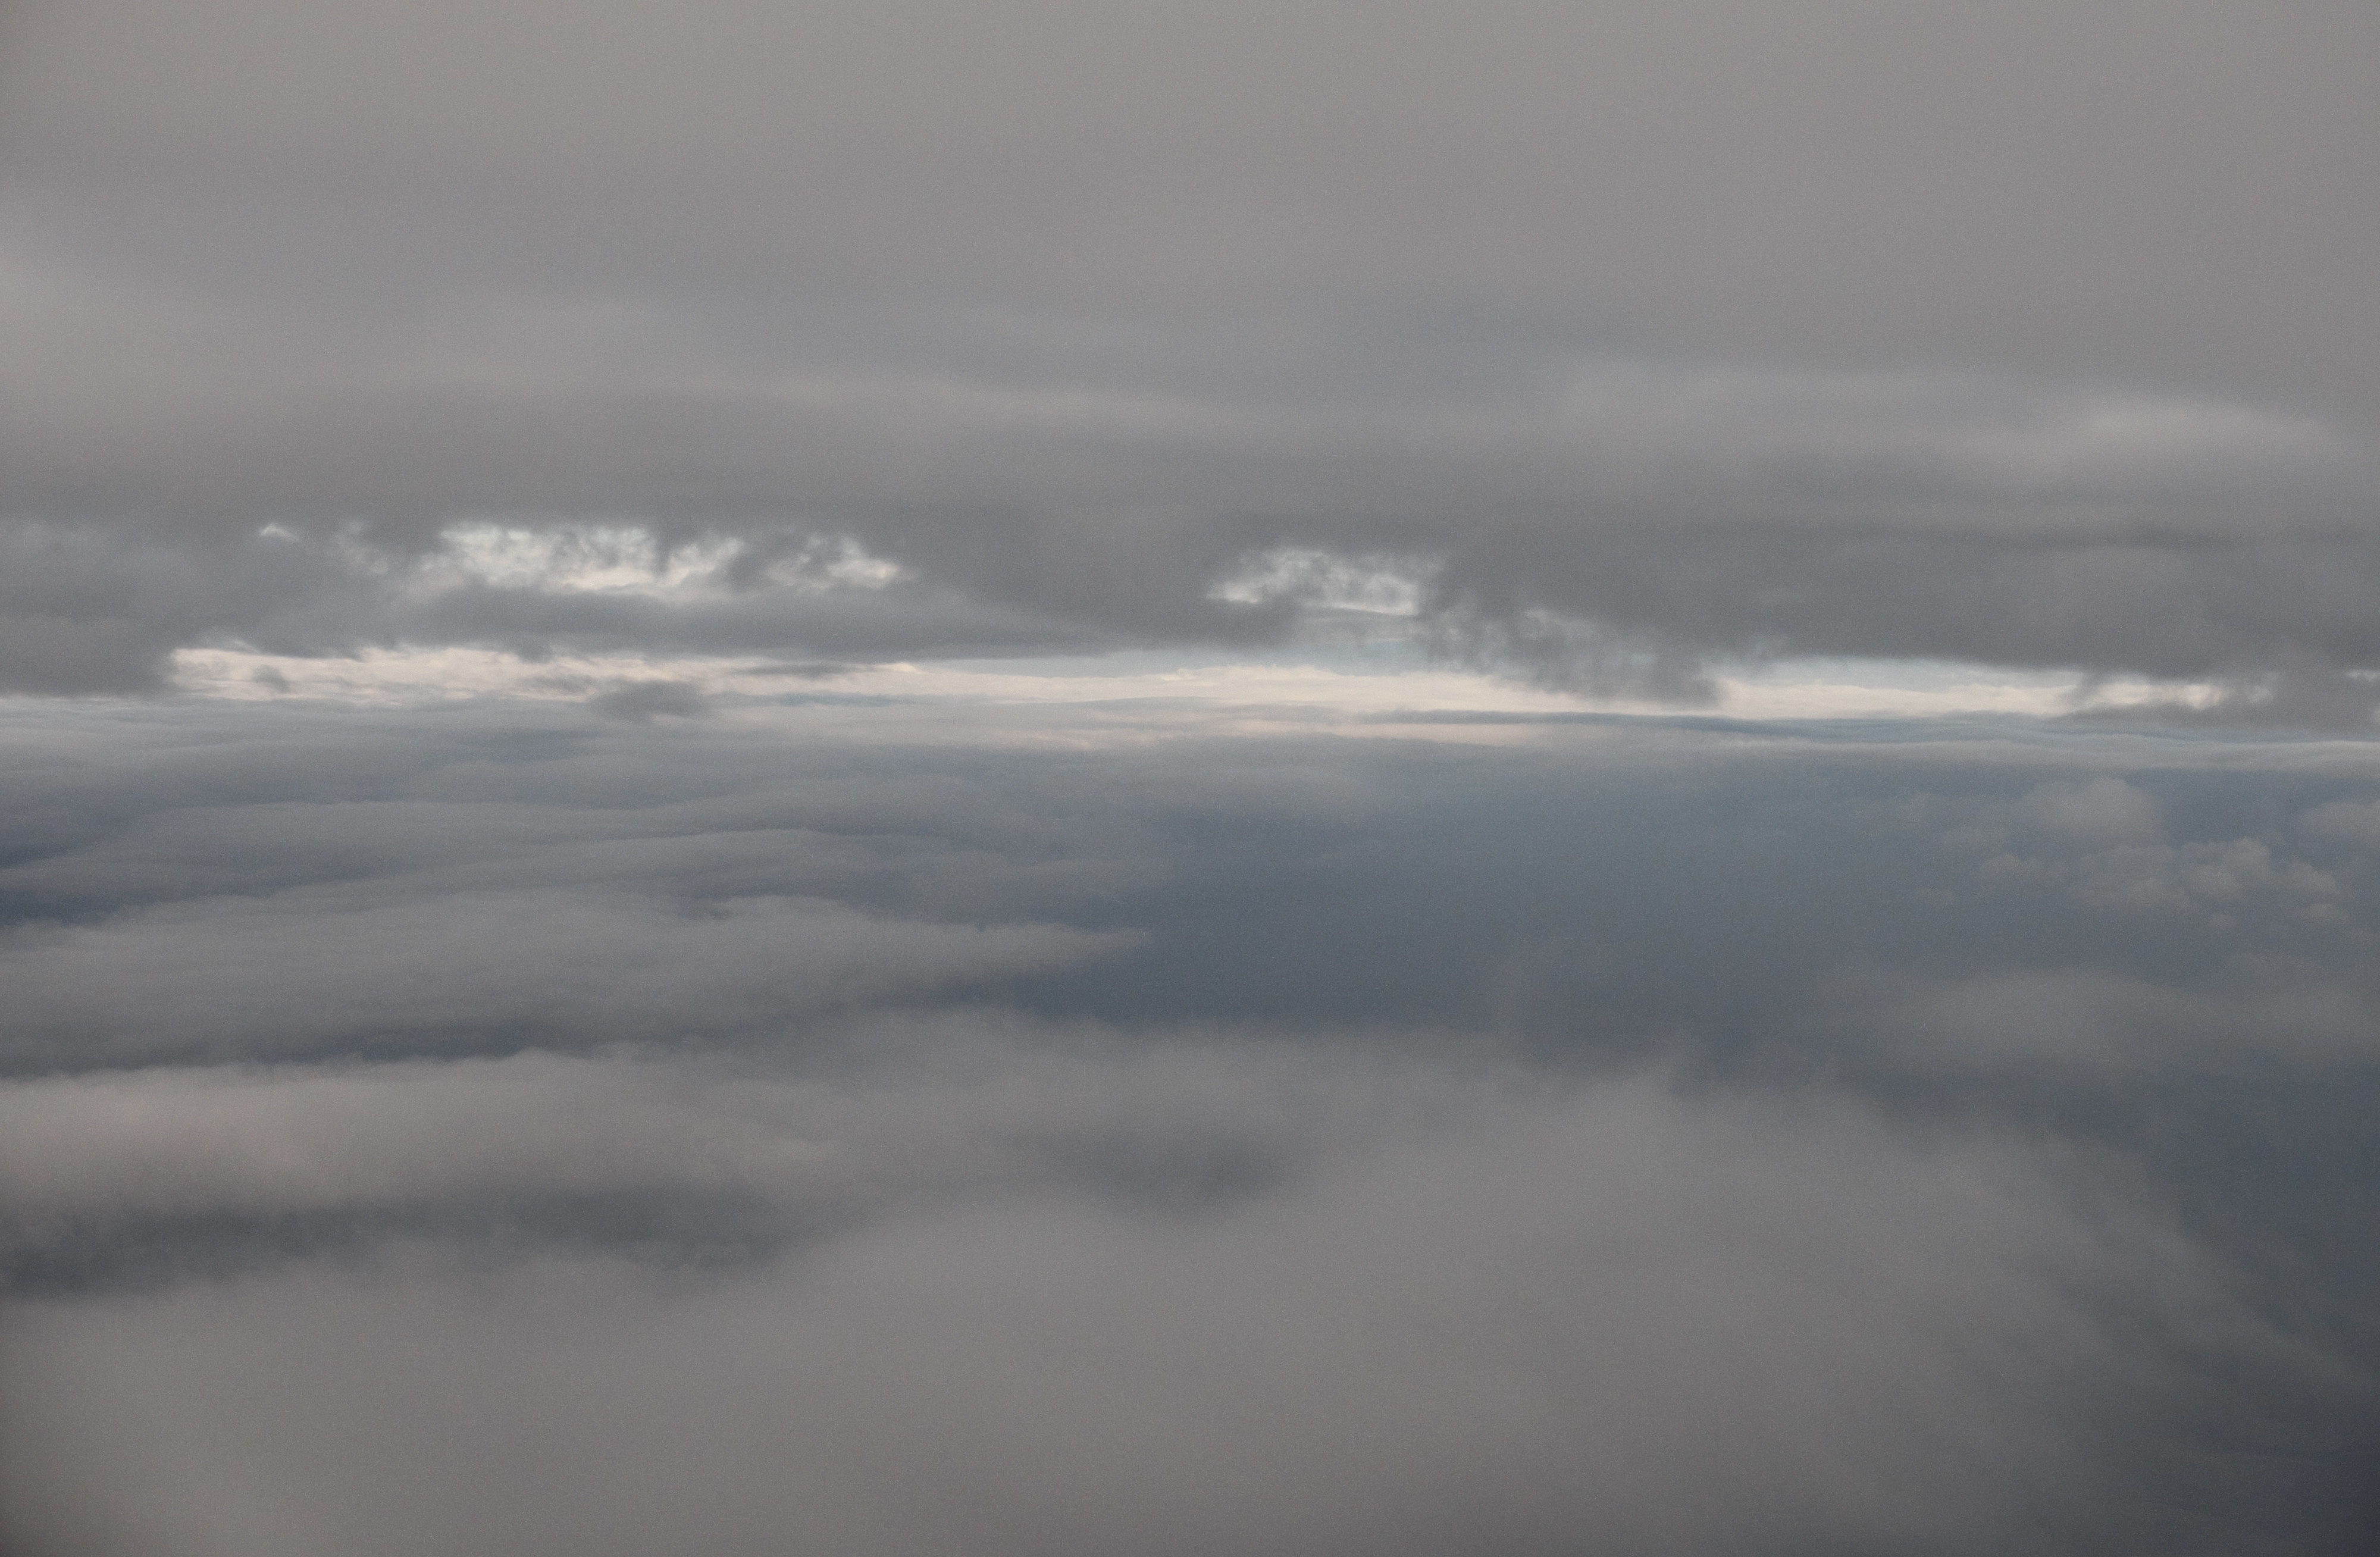
horizon, cloud, sky, sunlight, atmosphere, weather, cumulus, meteorological phenomenon, atmospheric phenomenon, atmosphere of earth